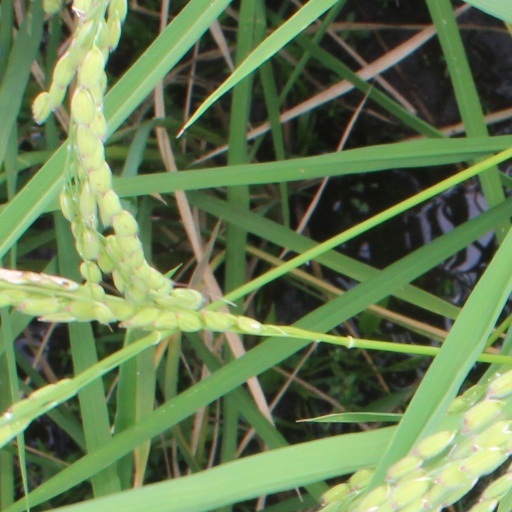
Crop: rice